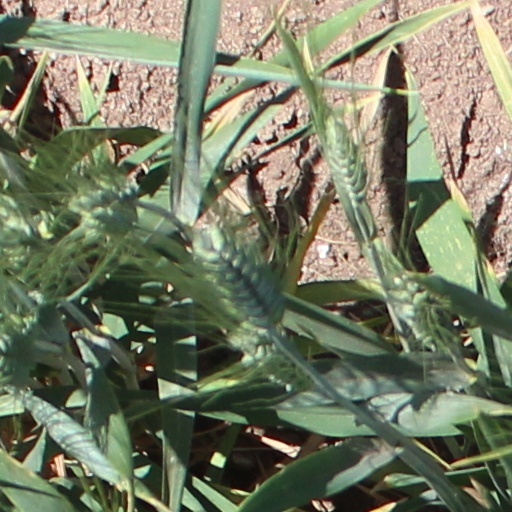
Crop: wheat